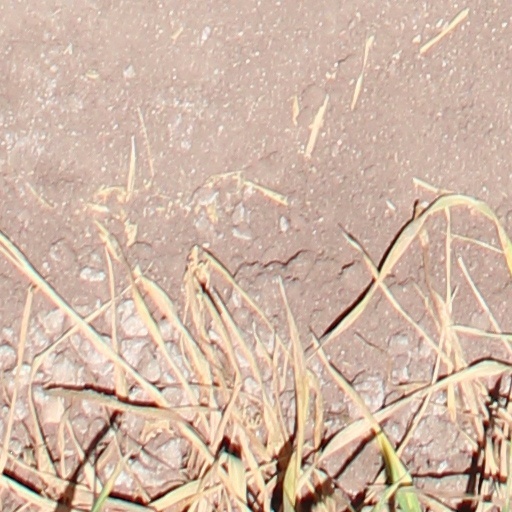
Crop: wheat